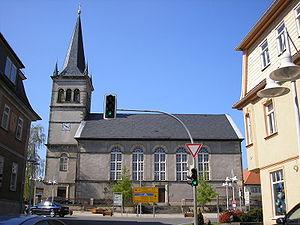
Gehren est une ville de 3 442 habitants de l'arrondissement d'Ilm, dans le Land de Thuringe, en Allemagne. Elle est située à 8 km à l'est de la ville de Ilmenau dans la vallée de la Wohlrose à l'orée de la forêt de Thuringe et au pied des Monts de Thuringe.